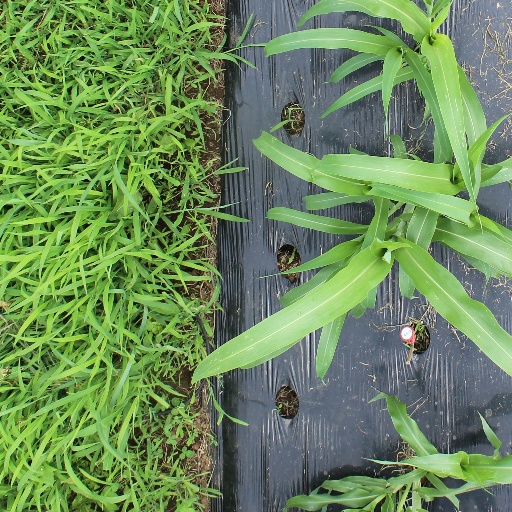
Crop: sorghum